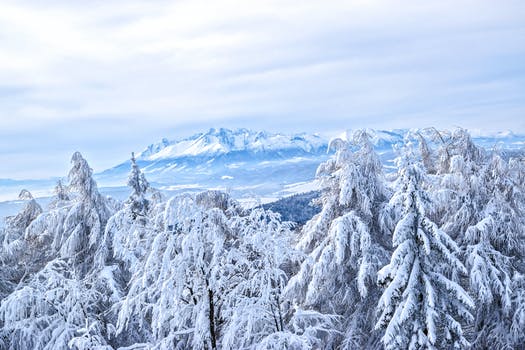
Label: No Watermark